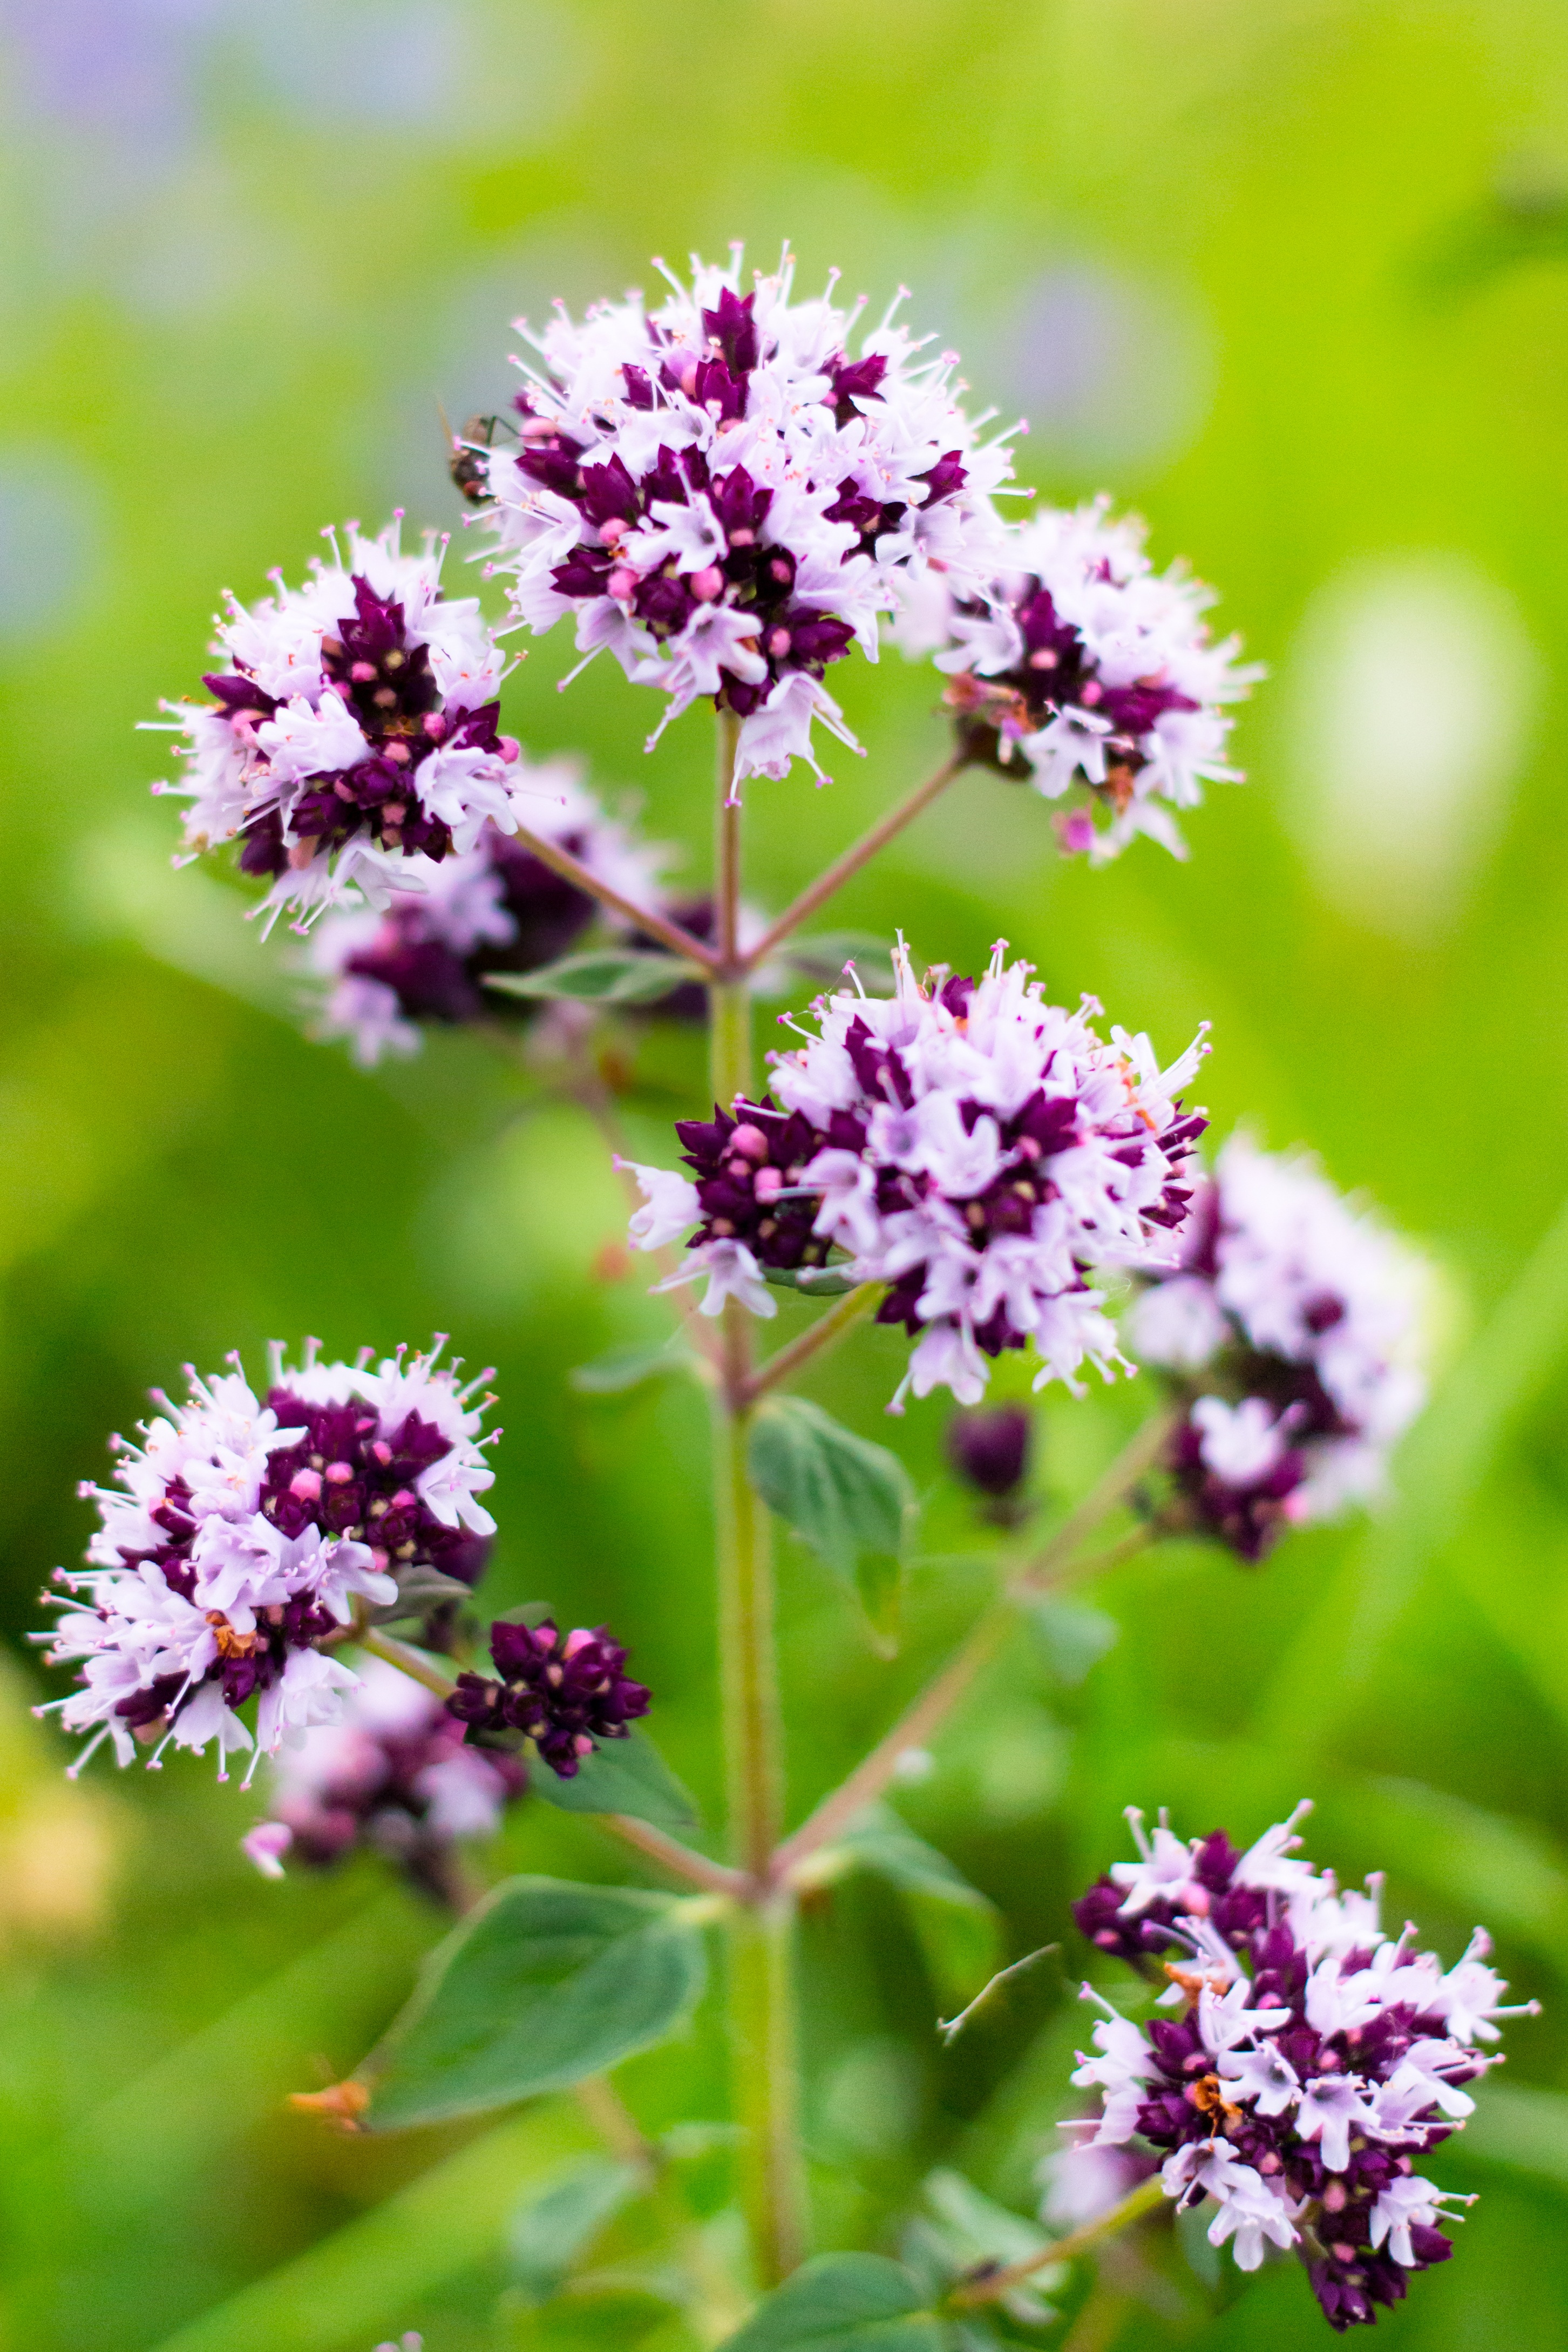
blossom, plant, meadow, flower, herb, produce, botany, flora, wildflower, flowers, marjoram, macro photography, flowers of the field, beautiful flower, flowering plant, origanum vulgare, land plant, breckland thyme